Bailey's Taproom

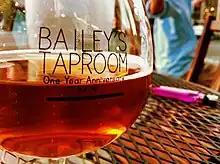
Pranqster Belgian Style Golden Ale

The "Willamette Week" named Bailey's Taproom one of the best bars in Portland on several occasions. The business was a runner-up in the Best Beer Selection on Tap category in the newspaper's annual readers' poll. "Willamette Week" also included Bailey's Taproom in a 2017 list of the "best Portland bars for hardcore beer geeks", citing it as downtown Portland's most-popular establishment of its type. Martin Cizmar of the same outlet called the bar "vaunted", and Matthew Korfhage included the bar in a 2018 list of "the 10 best and most iconic" beer bars in Oregon.